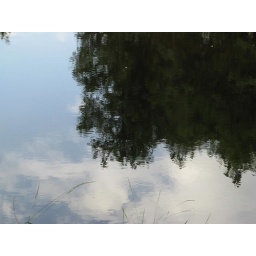
Trees reflecting in the water of a small lake (Etang Neuf, Gouise, France)